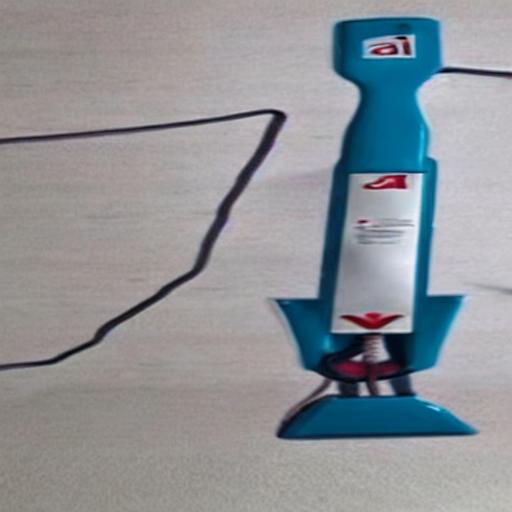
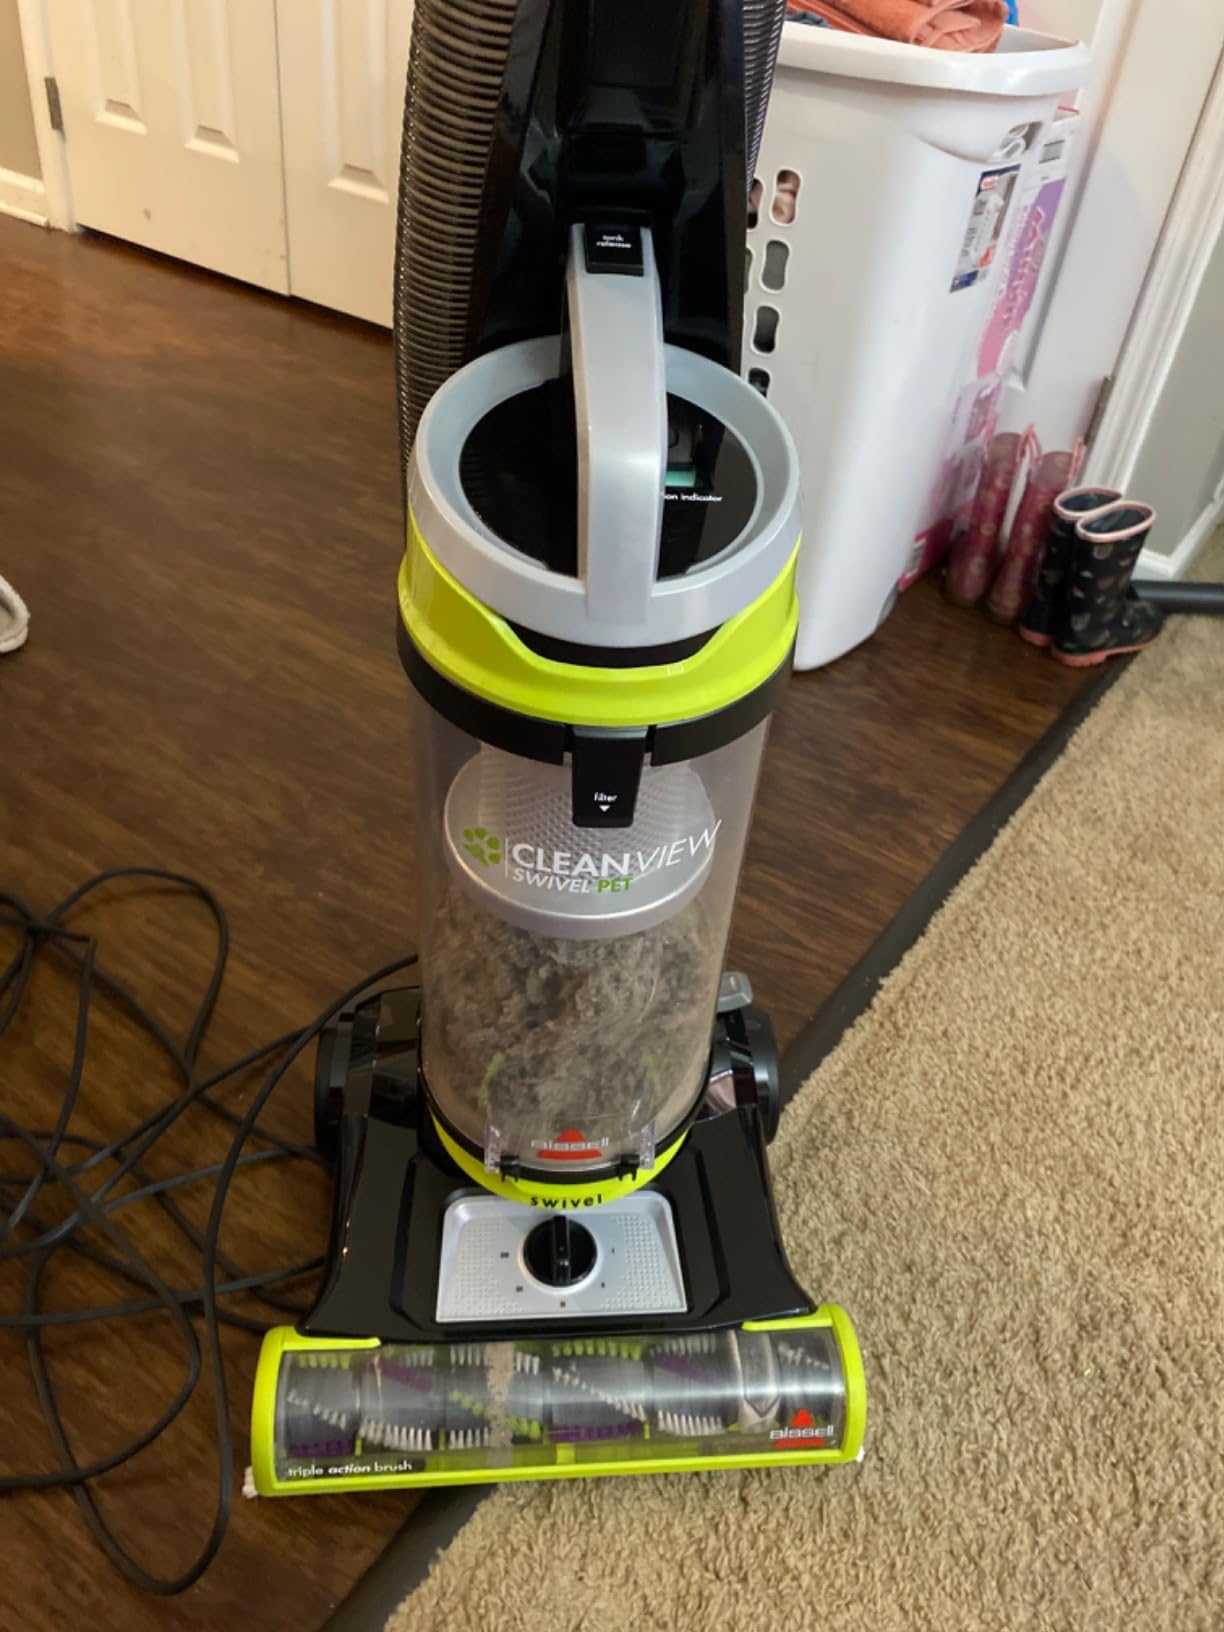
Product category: items_vacuum
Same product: no